Auguste Borget

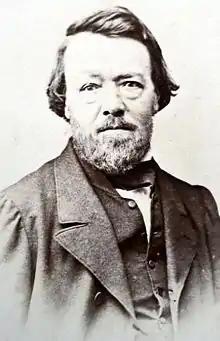
Portrait of Borget

Auguste Borget (1808–1877) was a French artist known for his drawings and prints of exotic places, in particular China. He was born in 1808 in Issoudun, Indre. At age 21, he went to Paris where he became a close friend of Honoré de Balzac. Borget periodically exhibited at the Paris Salon from 1836 to 1859. Beginning in 1836, he traveled through North and South America before stopping briefly in Honolulu in May, 1838, on board the ship "Psyche", on a world tour. He went to Canton in September 1838 and stayed in the region for 10 months. While in Canton, he met the English artist George Chinnery, and they went on sketching trips together.